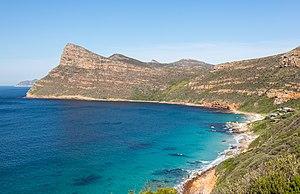
Le parc national de la Montagne de la Table, anciennement parc national de la péninsule du Cap, est un parc national au Cap, en Afrique du Sud. Créé en 1998, il protège la montagne de la Table et son finbos endémique du pays. En 1984, des zèbres de montagne du Cap y ont été introduits.